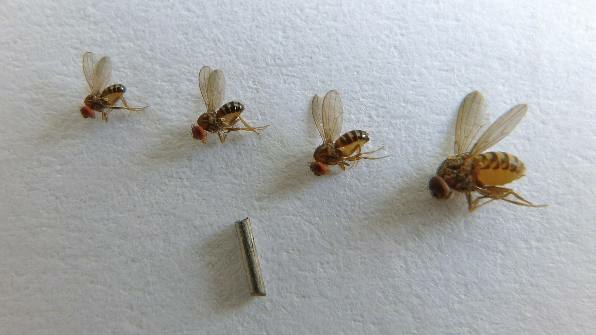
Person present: No